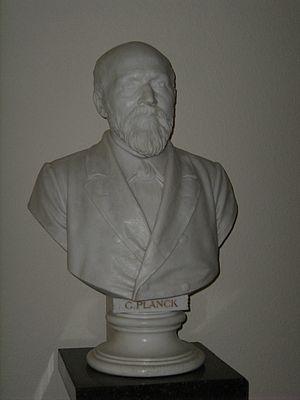
Gottlieb Karl Georg Planck est un juriste et homme politique allemand.